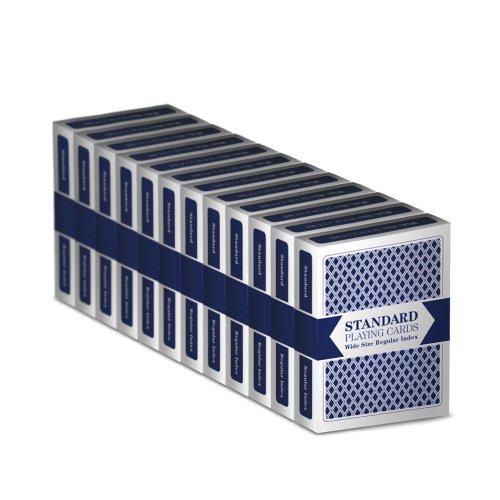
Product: Brybelly 12 Blue Decks Standard Playing Cards by Brybelly (Wide-Size, Regular Index)
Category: Toys & Games | Games & Accessories | Card Games | Standard Playing Card Decks
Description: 12 blue decks standard playing cards.
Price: $14.99